The Innocent (1993 film)

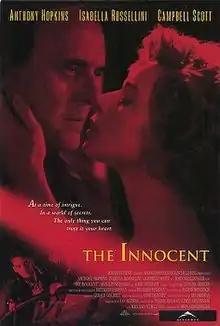
Theatrical release poster

The Innocent is a 1993 drama film directed by John Schlesinger. The screenplay was written by Ian McEwan and based on his 1990 novel of the same name. The film stars Anthony Hopkins, Isabella Rossellini, and Campbell Scott. It was released in the US in 1995.